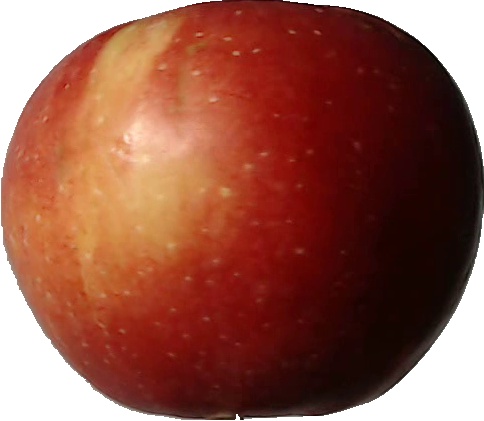
Label: apple_braeburn_1